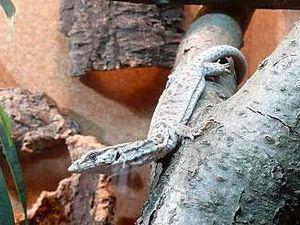
Varanus gilleni est une espèce de sauriens de la famille des Varanidae.